Diamond Apartments

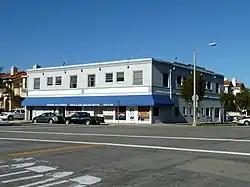

The Diamond Apartments are an apartment building located at 321 Diamond St. in Redondo Beach, California. Built in 1913 by Harry Meacham, the apartment complex was the first commercial building in the surrounding neighborhood. Architect Lovell Pemberton designed the Classical Revival building. The first floor of the building held commercial space; early businesses in the building included a furniture store, a laundromat, and a paint store. Developers demolished all but three of Redondo Beach's downtown commercial buildings in the 1960s, leaving the apartment complex as the city's second-oldest standing commercial building and the oldest which has maintained its historic integrity.